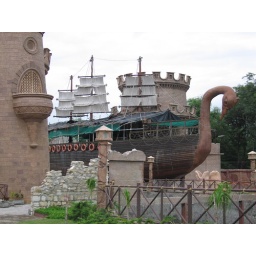
The ship with swan head, in the background, is the restaurant.